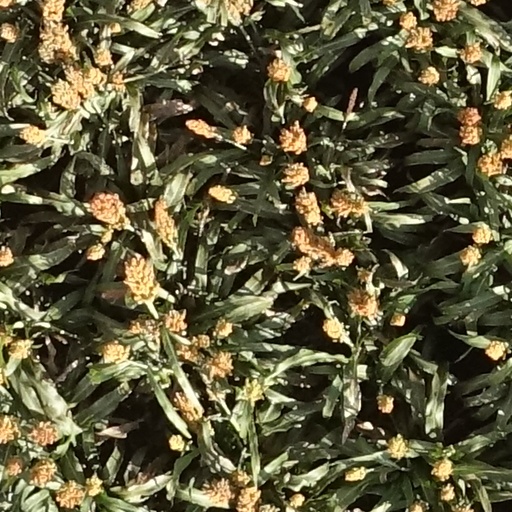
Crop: sorghum